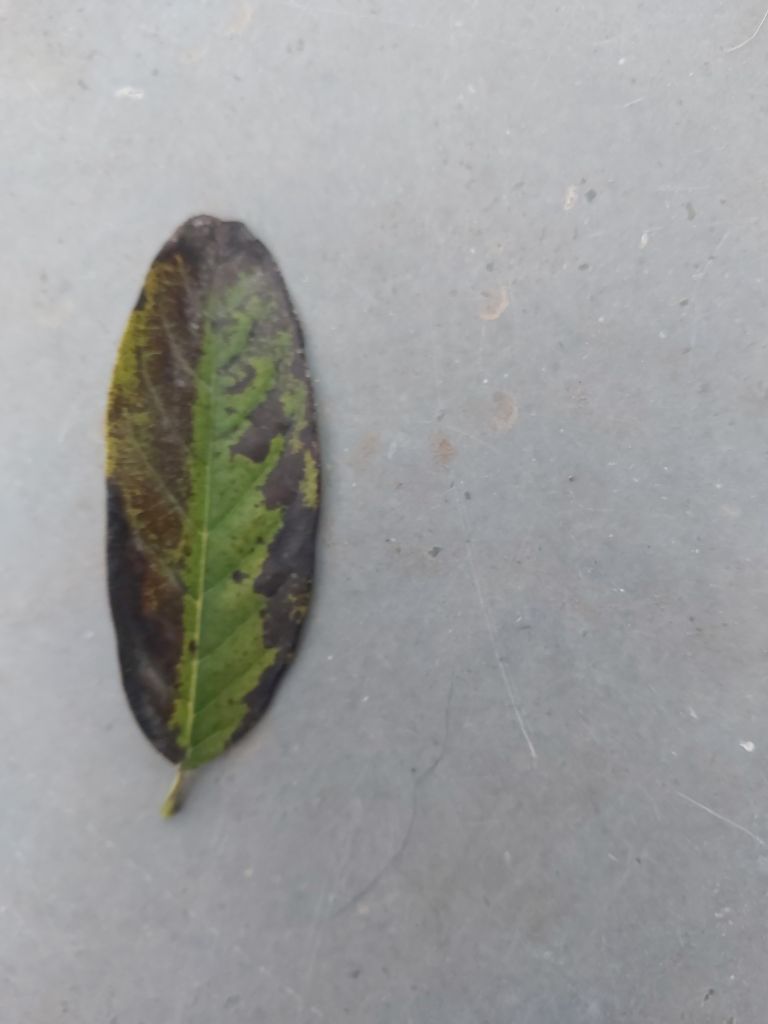
Disease label: Leaf spot on Leaves